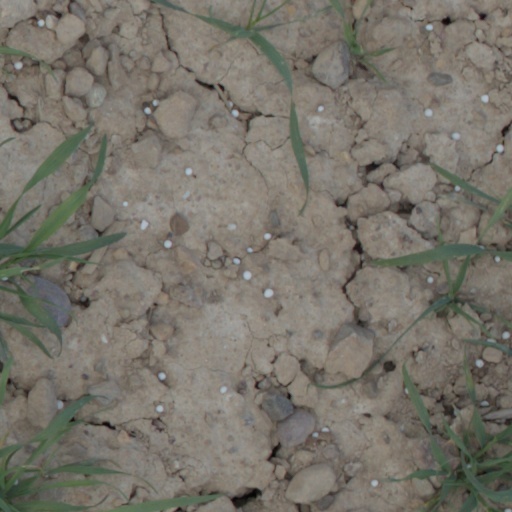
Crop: wheat